Carbon County Jail

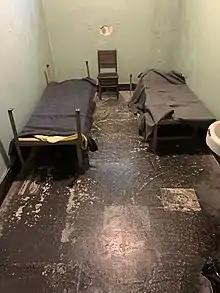
A typical jail cell of the time as seen in the Old Jail Museum

When the county put the jail up for sale in the fall of 1994, local residents Thomas McBride and wife Betty Lou purchased the building for $160,000 with the goal of preserving the local history. The building is now operated as the Old Jail Museum with seasonal tours. In cell 17, there is a handprint left by Alexander Campbell, a "Molly Maguire" who was hanged in 1877, to proclaim his innocence. Legend has it that despite many attempts to remove it, including building a new wall, the mark still remains today.